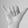
ASL letter: Y